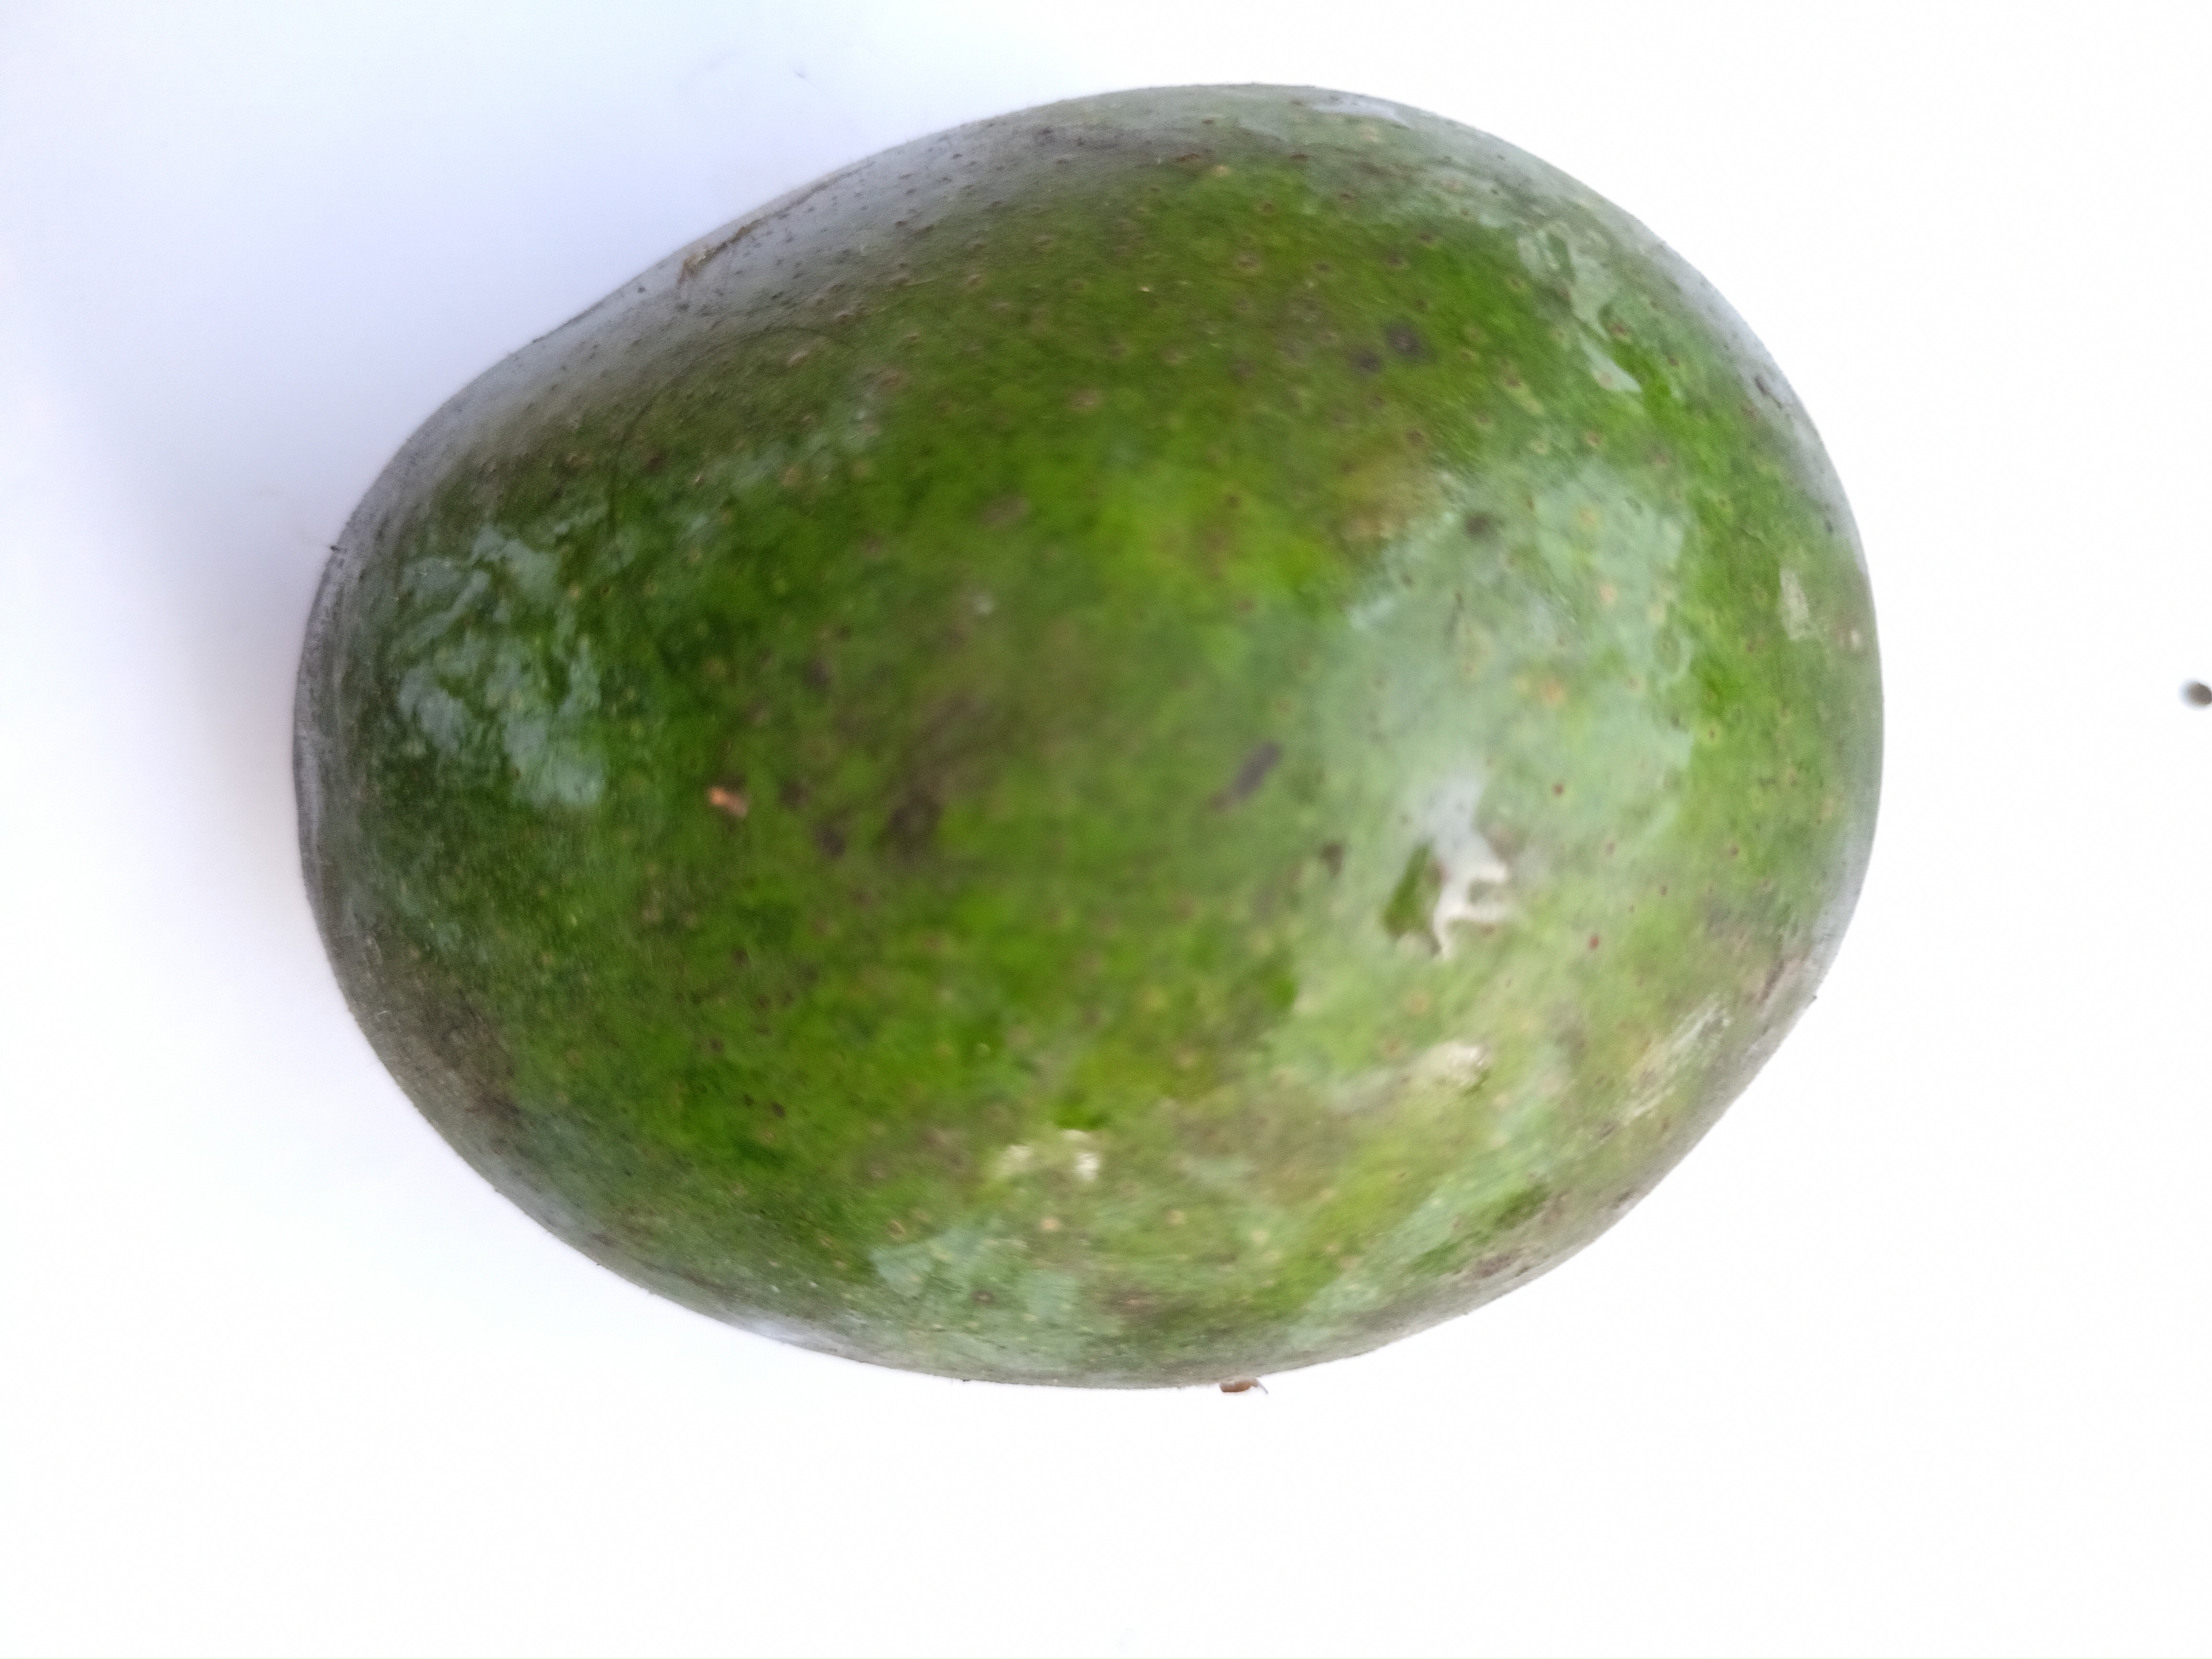
Mango variety: Khrishapat